Shut Up and Play the Hits

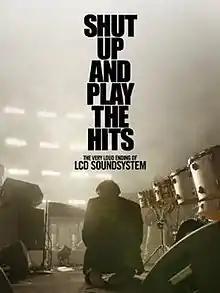
US theatrical release poster

Shut Up and Play the Hits is a 2012 British documentary film directed by Dylan Southern and Will Lovelace that follows LCD Soundsystem frontman James Murphy over a 48-hour period, from the day of the band's final gig at Madison Square Garden to the morning after the show. The film also features intermittent segments from an extended interview between Murphy and pop culture writer Chuck Klosterman. The film premiered at the Sundance Film Festival on 22 January 2012, and was released in the USA for one night only on 18 July 2012. UK showings were held on 4 September 2012.